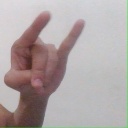
अक्षर: च